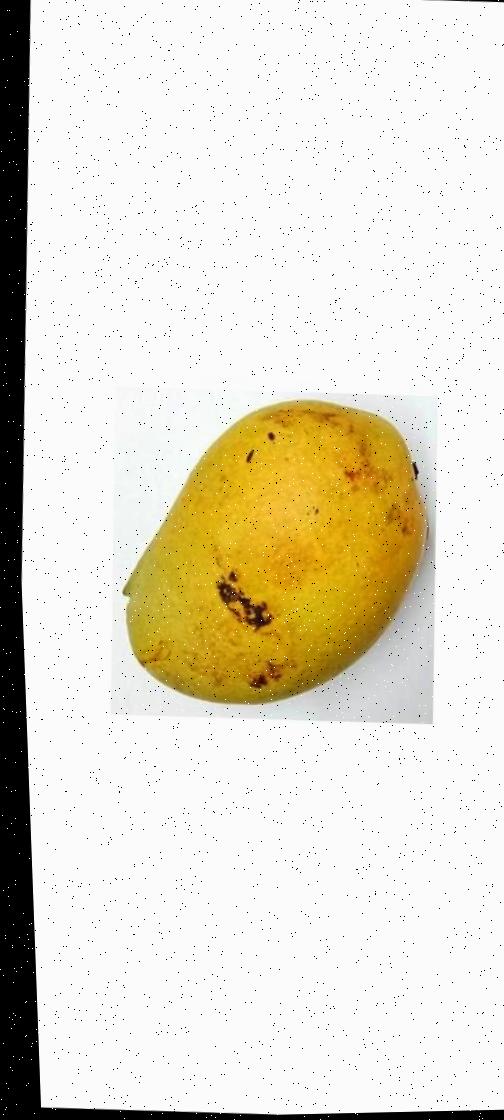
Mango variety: Bari-11